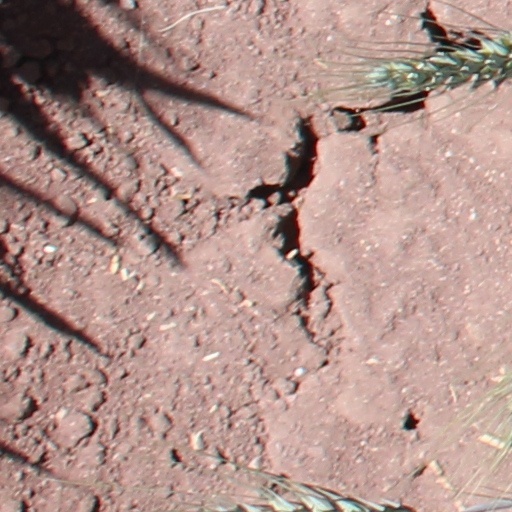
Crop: wheat